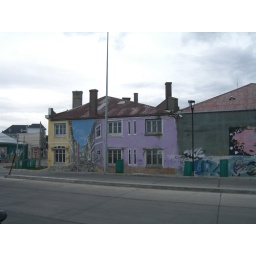
Interestingly painted house near the beach